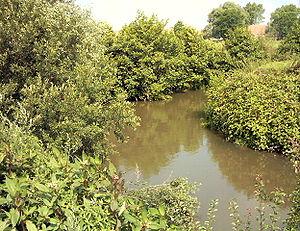
La Liane est un fleuve français du Pas-de-Calais en région des Hauts-de-France et un fleuve côtier qui se jette dans la Manche.